No Peace Without Spain

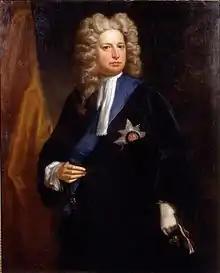
Robert Harley, the leader of the Tory government that negotiated the Treaty of Utrecht. His concessions over Spain were fiercely attacked by the opposition.

The phrase was first popularly used by the Tory politician Lord Nottingham in Parliament in December 1711. However it was soon adopted by the rival Whig movement, who were increasingly regarded as the "war party" opposed to the "peace party" of the Tories. The Whigs were buoyed by the campaigns in the Low Countries where the British commander, the Duke of Marlborough, led the Allies to a series of victories. The Whigs demanded that King Louis be made to abandon his expansionist policies, and renounce any attempts to make Spain a satellite state.